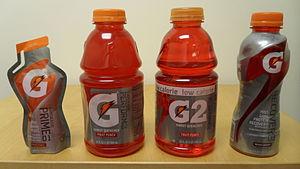
Gatorade est une boisson énergétique américaine non gazéifiée à différentes saveurs. Destinée à la consommation au cours d'une activité physique, elle réhydrate et apporte entre autres des électrolytes. Elle est fabriquée par la Quaker Oats Company, qui appartient au groupe PepsiCo. Le Gatorade fut créé en 1965 par une équipe de scientifiques de l'université de Floride, son nom provient du nom de l'équipe de football américain, les Gators de la Floride.